Portishead, Somerset

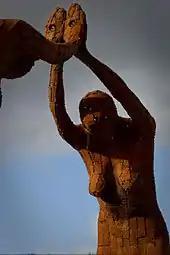
"Arch" by Rick Kirby, in the Ashlands development

The Lake Grounds area, built in the early 20th century around an artificial lake, is the town's main park. Adjacent to the beach and esplanade is a 100-year-old artificial lake, and a cricket pitch surrounded by sloping lawns interspersed with specimen trees. Portishead Open Air Pool, one of the UK's few surviving outdoor swimming pools, is situated on the shore next to the lake grounds and is open during the summer months. In 2009, the outdoor pool was renovated by a team filming for the American TV programme "Ty Pennington's Great British Adventure". Above the lake grounds is Battery Point, where a gun battery was sited to protect the Severn Estuary from invasion.